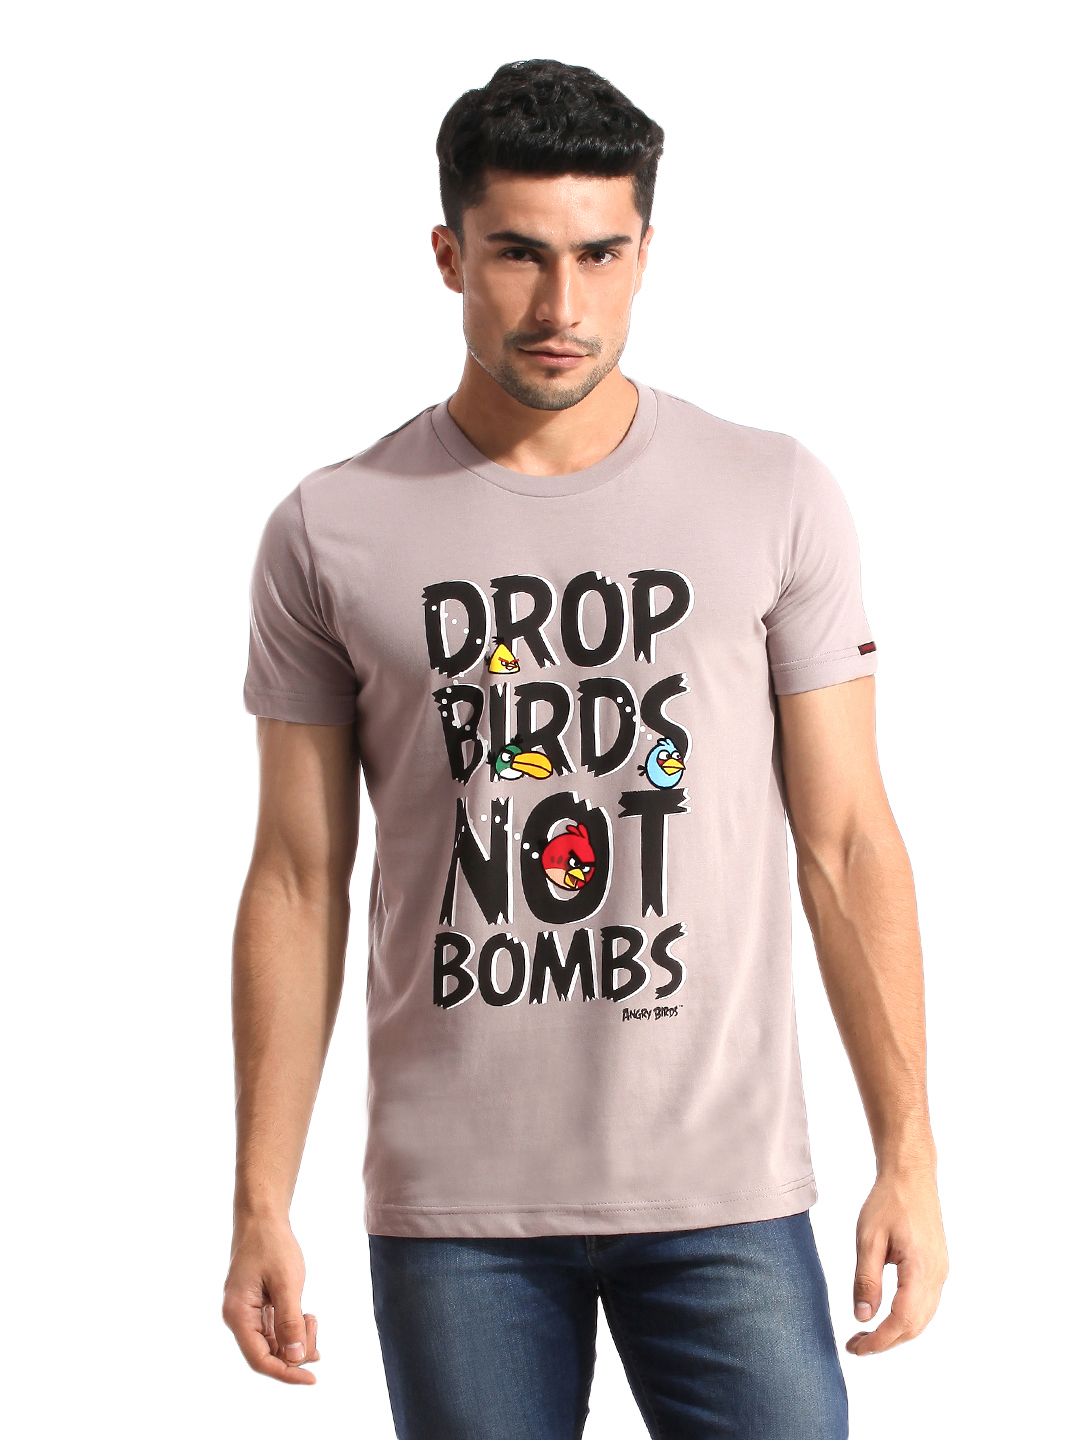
Angry Birds Men Printed Grey T-shirt
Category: Apparel / Topwear / Tshirts
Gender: Men
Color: Grey
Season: Summer 2012
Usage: Casual